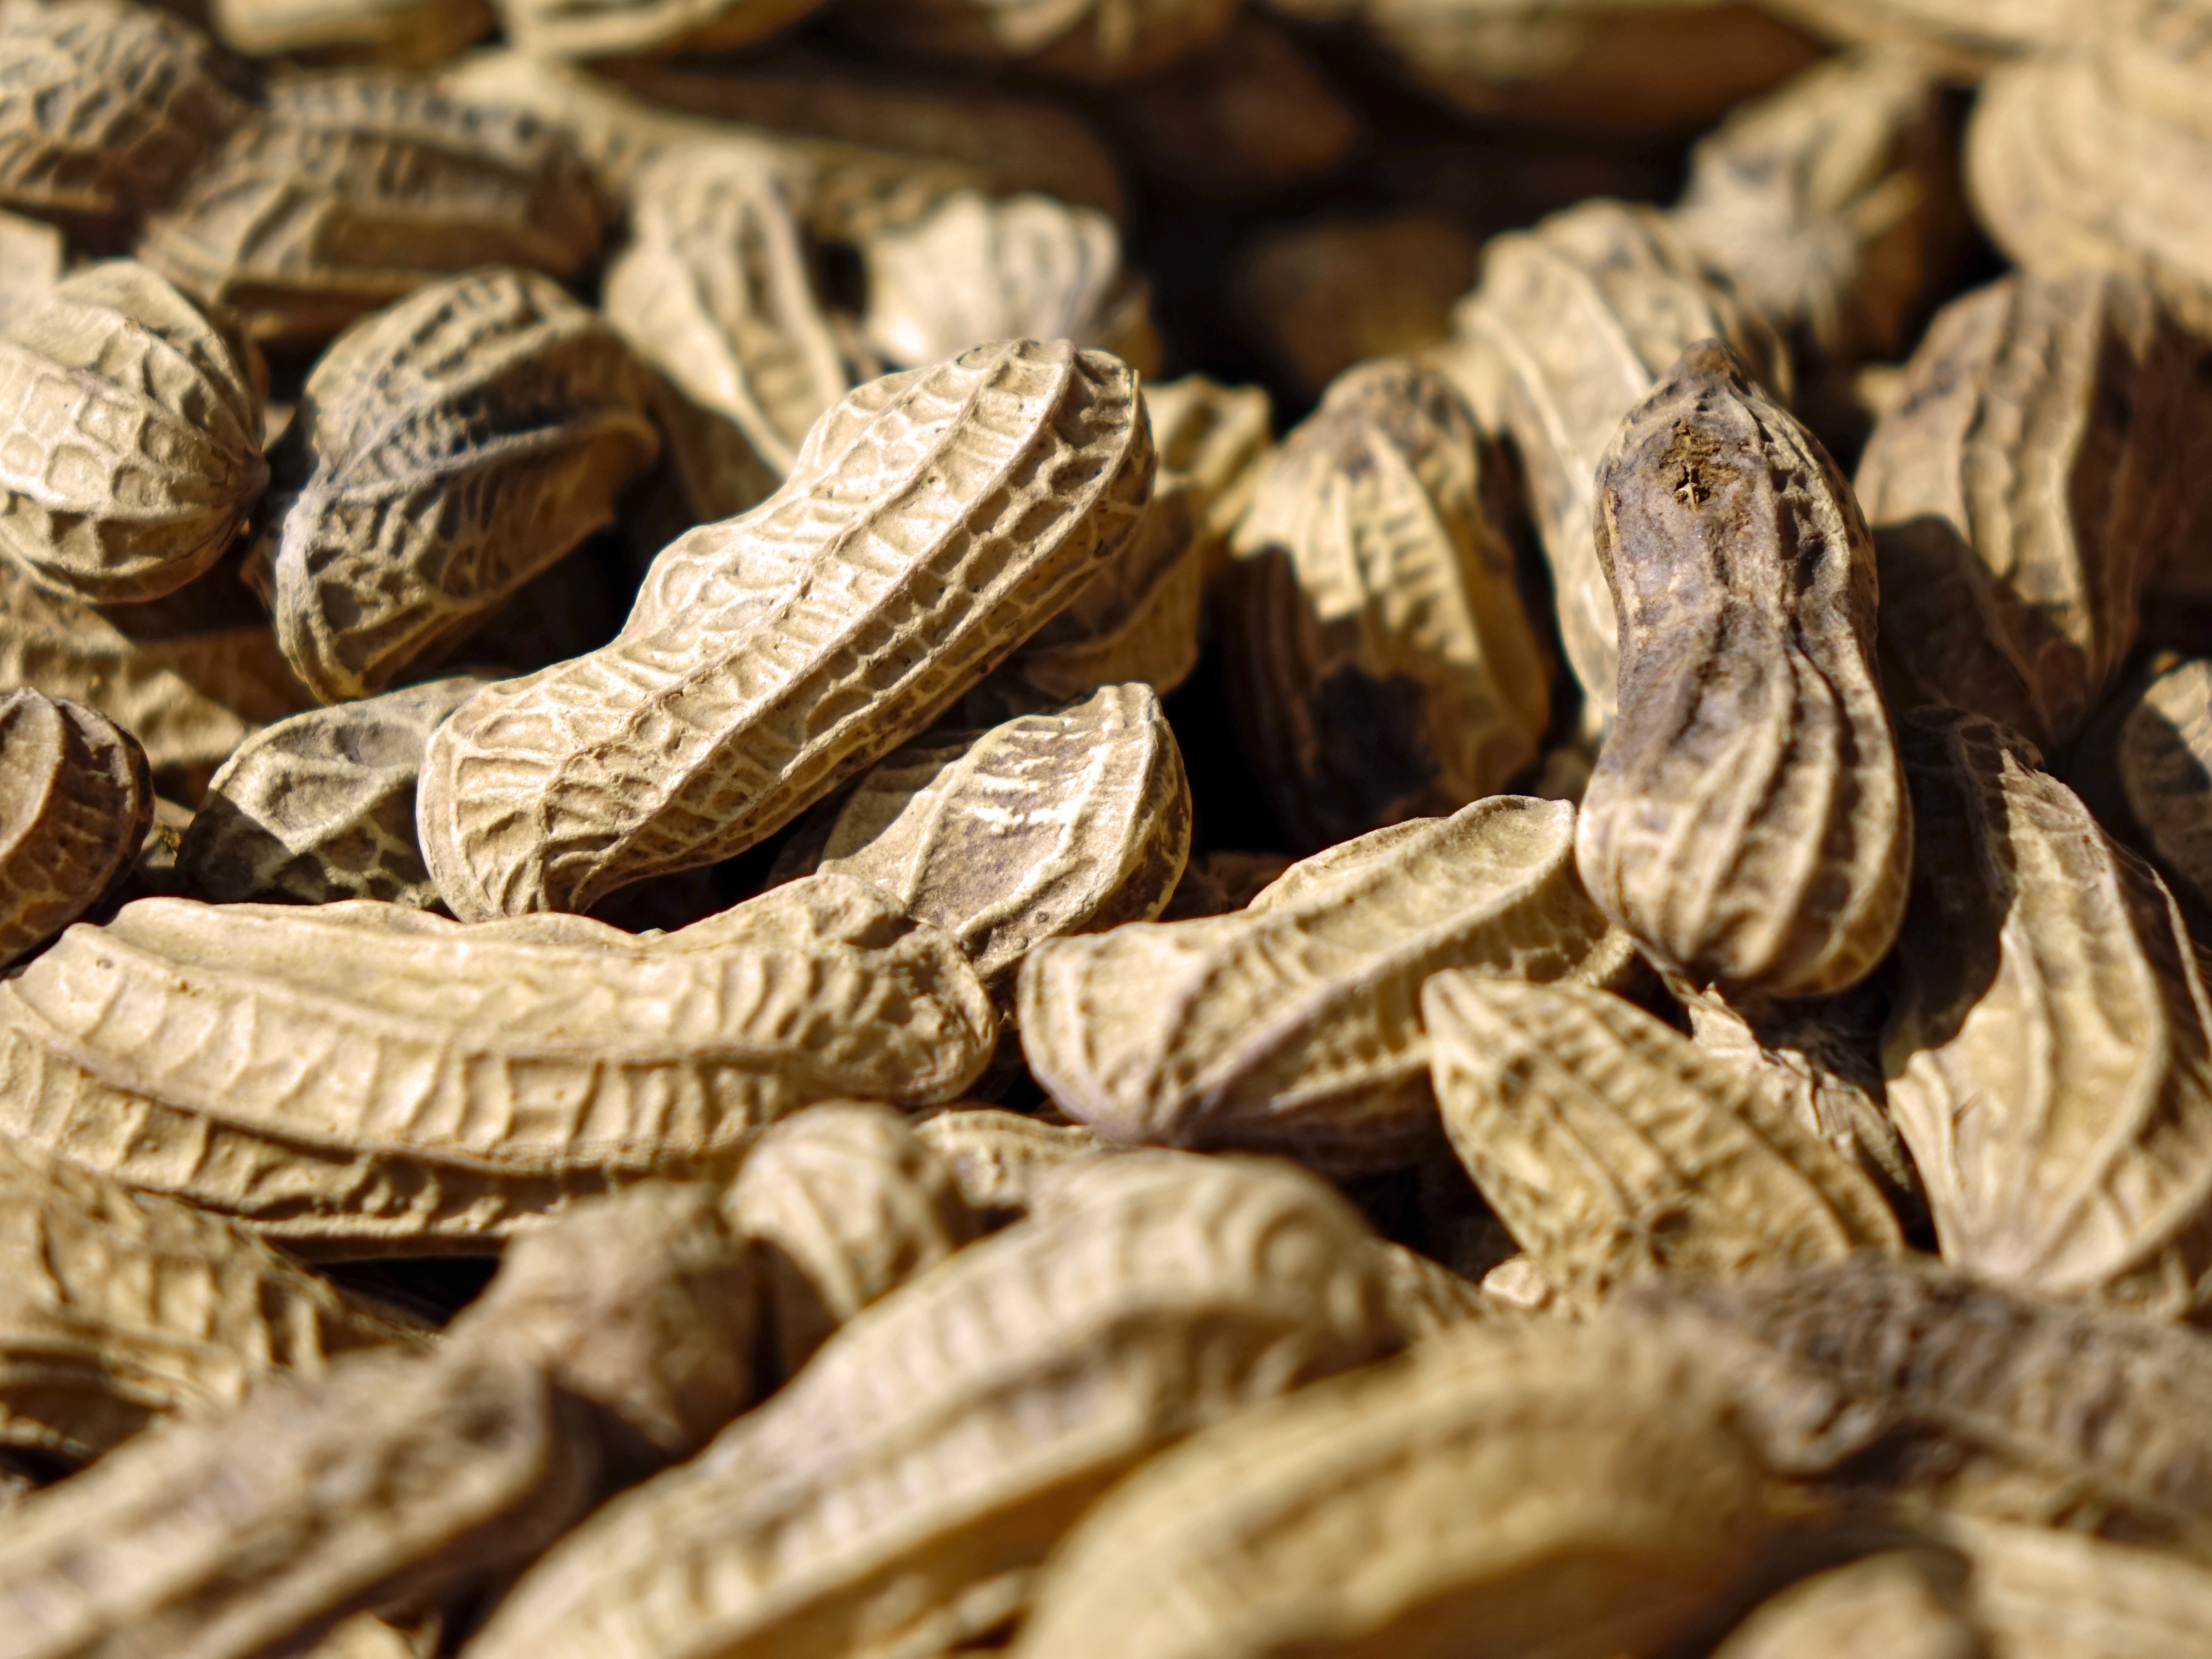
plant, wood, dry, food, produce, crop, brown, crack, snack, shell, close up, nuts, peanuts, vegetarian food, flavor, flowering plant, sunflower seed, grass family, land plant